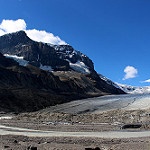
Label: glacier